Visala Hrudayalu

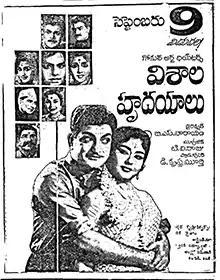
Theatrical release poster

Visala Hrudayalu is a 1965 Indian Telugu-language drama film, produced by Donepudi Krishna Murthy and directed by B. S. Narayana. It stars N. T. Rama Rao and Krishna Kumari, with music composed by T. V. Raju. The film's title was earlier announced as "Preminchi Pelli Chesuko" before getting renamed. The movie is a remake of 1963 Kannada movie "Mana Mecchida Madadi".